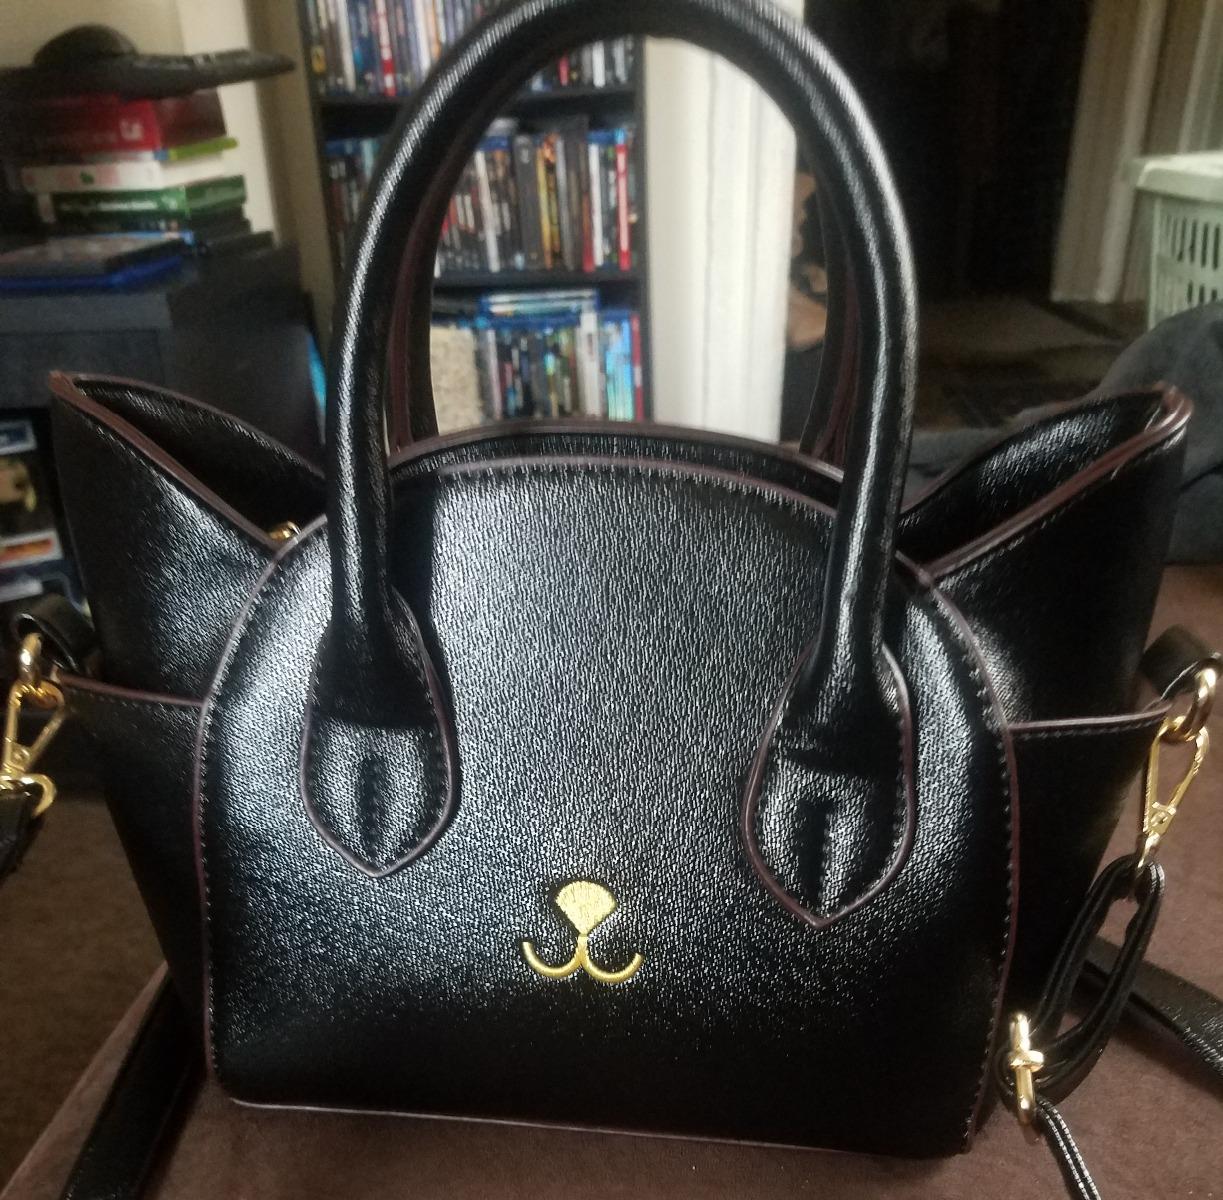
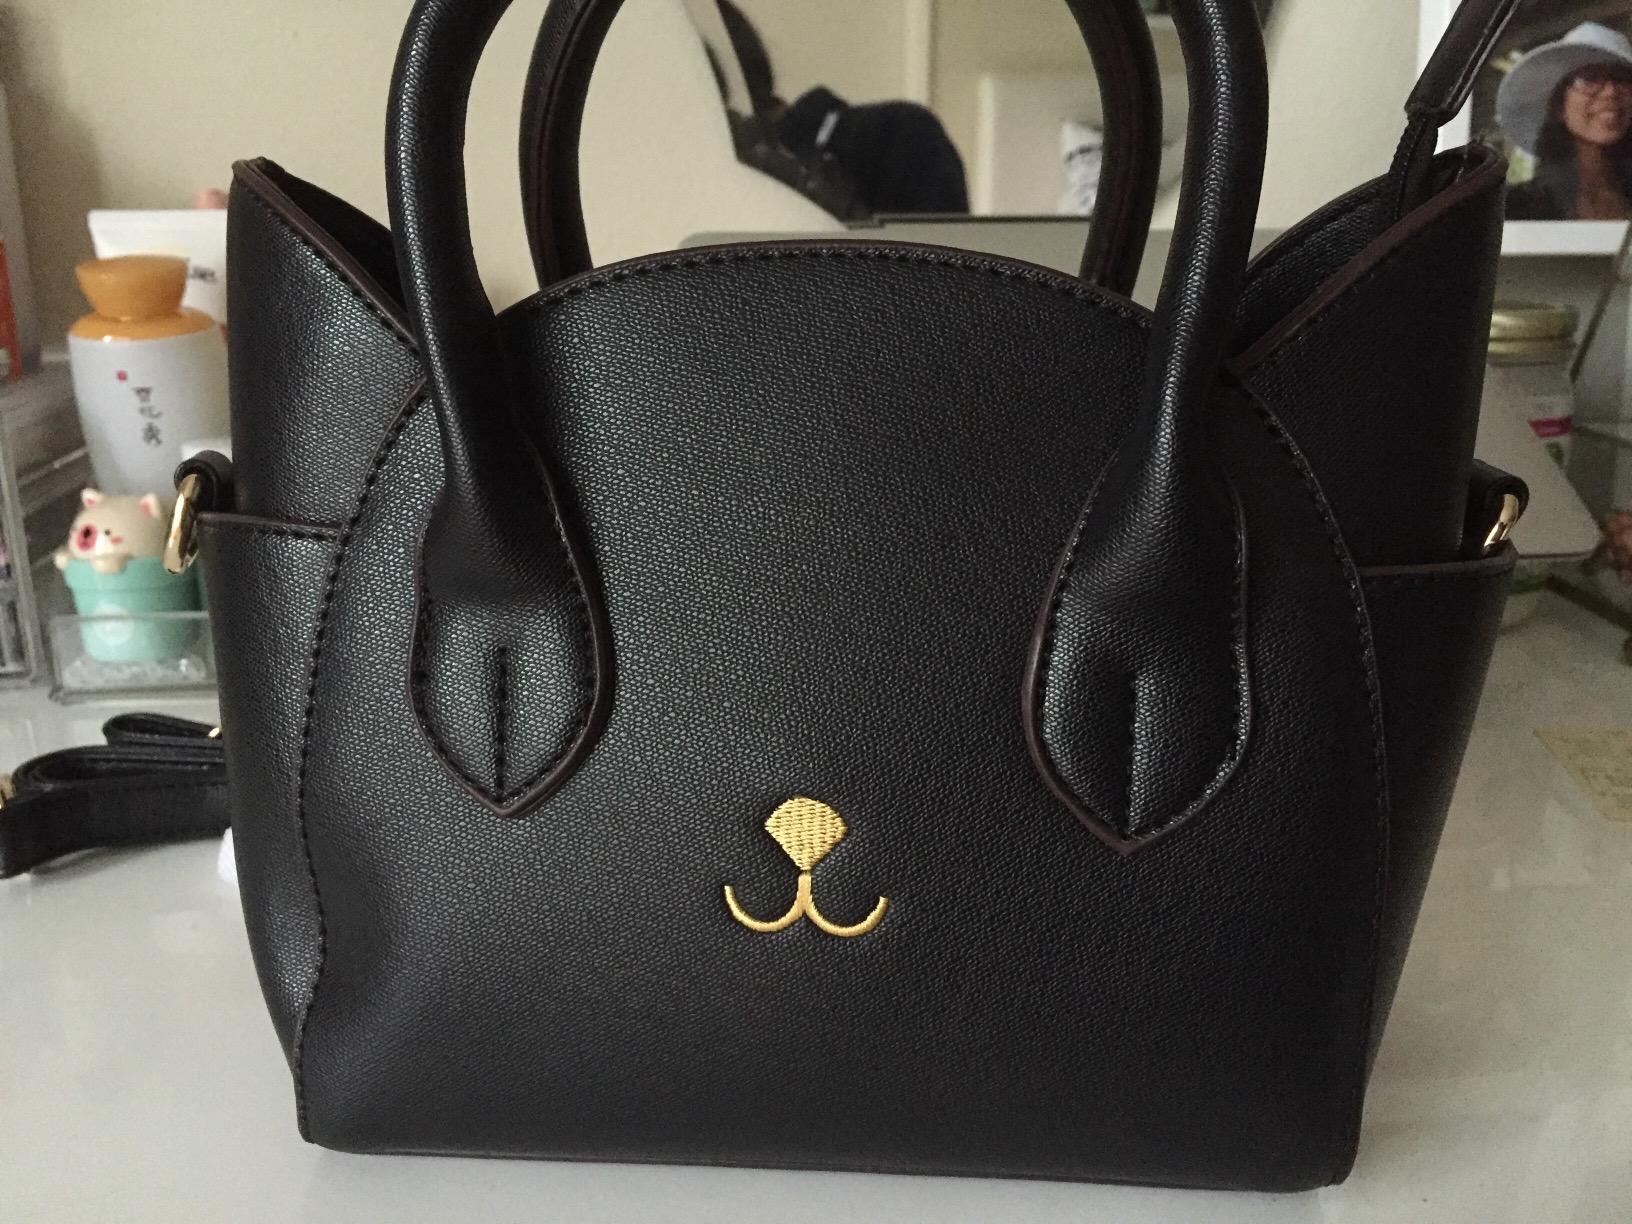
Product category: accessories_handbag
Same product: yes